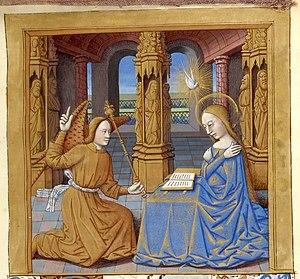
Heures à l'usage de Tours (BnF Ms Lat. 1202 024r) Annonciation (miniature)
Le Maître de Jean Charpentier est un maître anonyme enlumineur rattaché au milieu tourangeau et actif entre 1475 et 1490. Formé au contact d'œuvres du Maître d'Adélaïde de Savoie, de Jean Colombe et de Jean Fouquet, son nom lui est donné pour un petit livre d'heures richement décoré vers 1485, appelé les Heures de Jean Charpentier, et illustré pour Jean Charpentier, notaire et secrétaire royal, futur maire d'Angers.